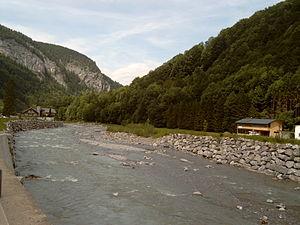
Le Bregenzer Ach est la principale rivière du massif de la Bregenzerwald, dans le land du Vorarlberg à l'ouest de l'Autriche. Elle est un affluent du Rhin par l'intermédiaire du lac de Constance qu'elle rejoint dans sa partie principale, l'Obersee.